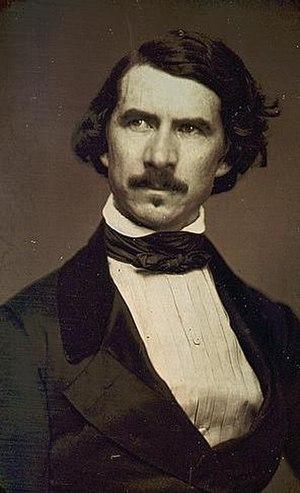
George Peter Alexander Healy, né le 15 juillet 1813 à Boston et mort le 24 juin 1894 à Chicago, était un peintre portraitiste américain.